Trimper's Haunted House

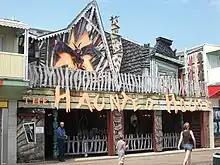
The Haunted House has been in place on the Ocean City Boardwalk since 1964.

The Haunted House is a dark ride in Ocean City, MD. Built by Bill Tracy in 1964, and expanded in 1988, it has resided on the southern end of Ocean City's boardwalk strip ever since.